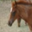
Label: horse